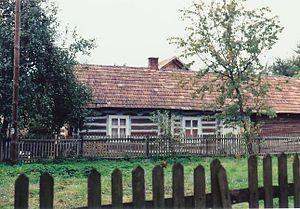
Grodzisko Górne est une localité polonaise de la gmina de Grodzisko Dolne, située dans le powiat de Leżajsk en voïvodie des Basses-Carpates.